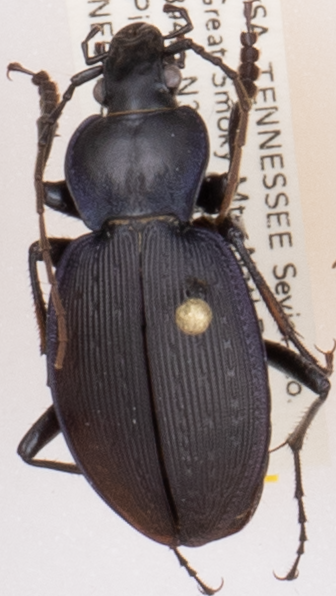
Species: Carabus goryi
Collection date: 2017-04-18
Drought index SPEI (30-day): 0.096
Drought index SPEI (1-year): -1.45
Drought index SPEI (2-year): -1.01